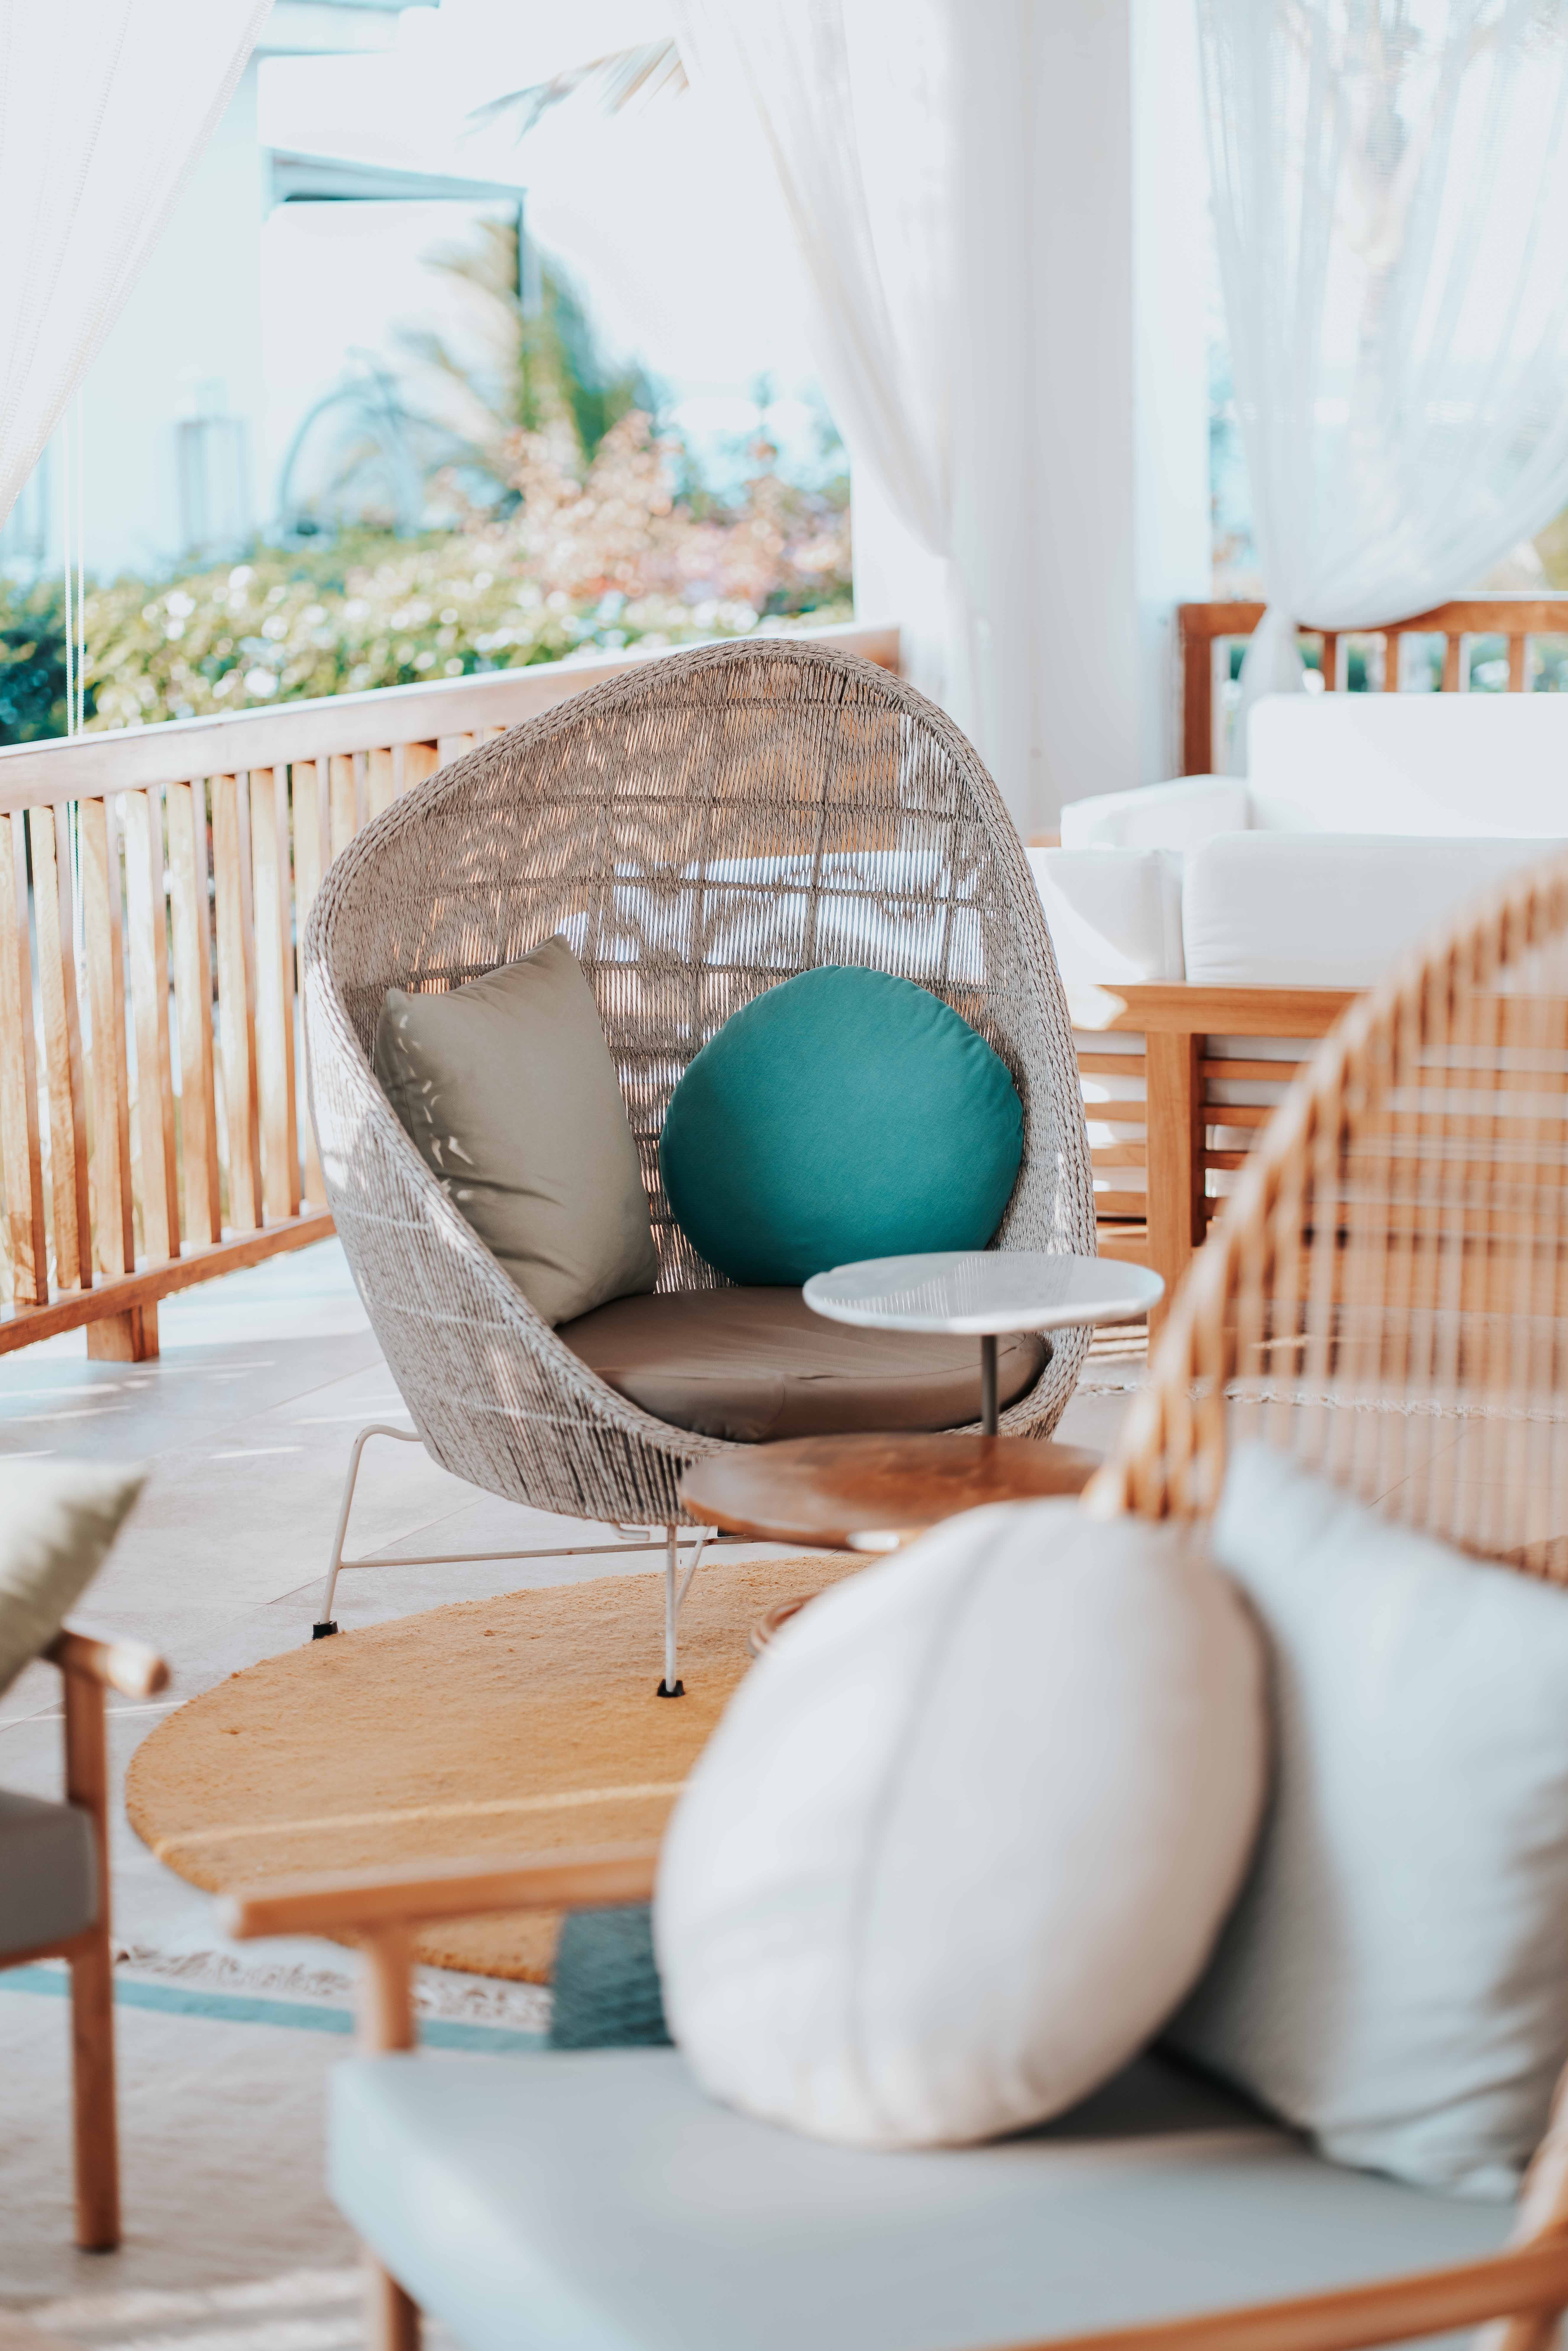
natural, furniture, table, blue, wood, comfort, chair, outdoor furniture, interior design, floor, living room, hardwood, flooring, house, dishware, porcelain, pattern, wicker, serveware, leisure, room, armrest, fashion accessory, sitting, event, twig, wood flooring, home, laminate flooring, outdoor table, linens, peach, deck, dining room, tableware, home accessories, pillow, egg, wood stain